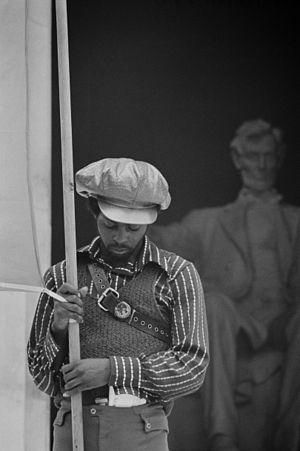
Rassemblement des Black Panthers devant le Lincoln Memorial.
Le Black Panther Party ou BPP est un mouvement révolutionnaire de libération afro-américaine d'inspiration marxiste-léniniste et maoïste, formé en Californie le 15 octobre 1966 par Bobby Seale et Huey P. Newton. Il a atteint une échelle nationale avant de s'effondrer à cause de tensions internes et des actions menées par l'État, en particulier par le FBI. L'organisation est connue pour son programme « Free Breakfast for Children », l'utilisation du terme « pigs » pour décrire les agents de police corrompus ainsi que pour avoir apporté des armes à feu à l'assemblée législative californienne. Le mouvement a hérité de la tradition maoïste et a fortement influencé les mouvements anti-impérialistes ultérieurs.